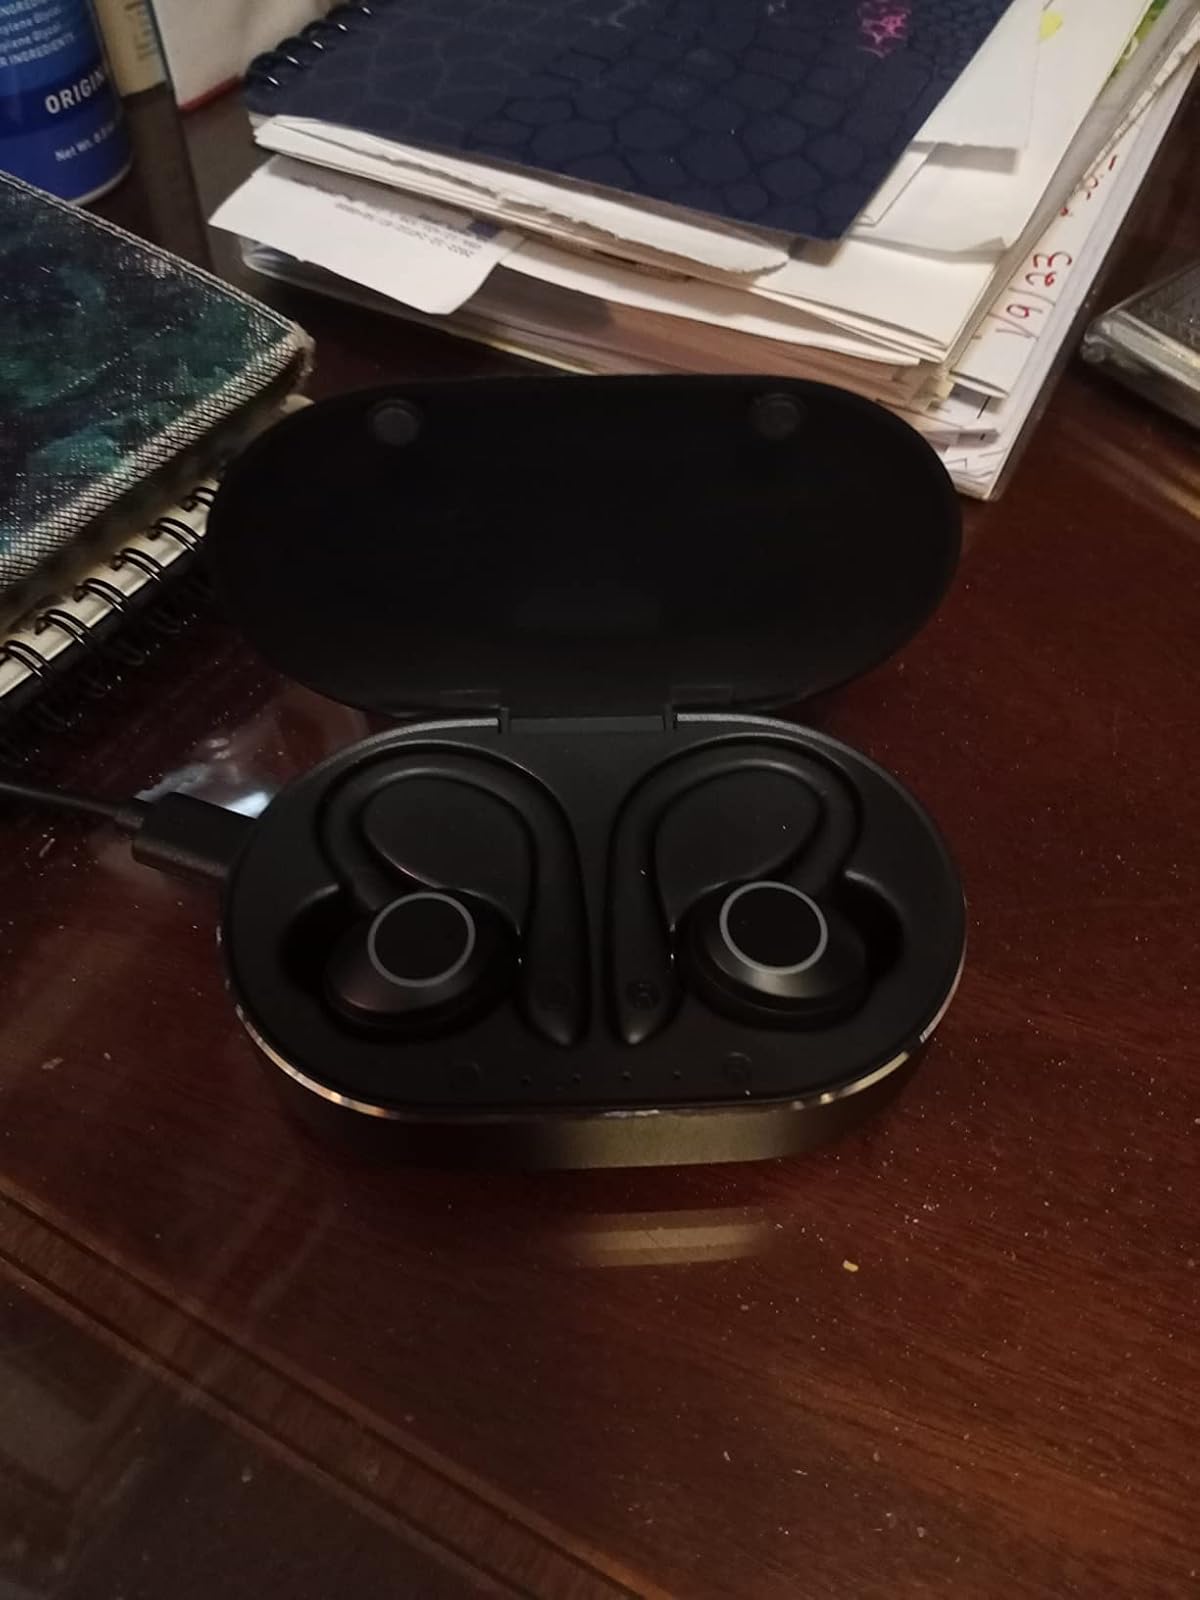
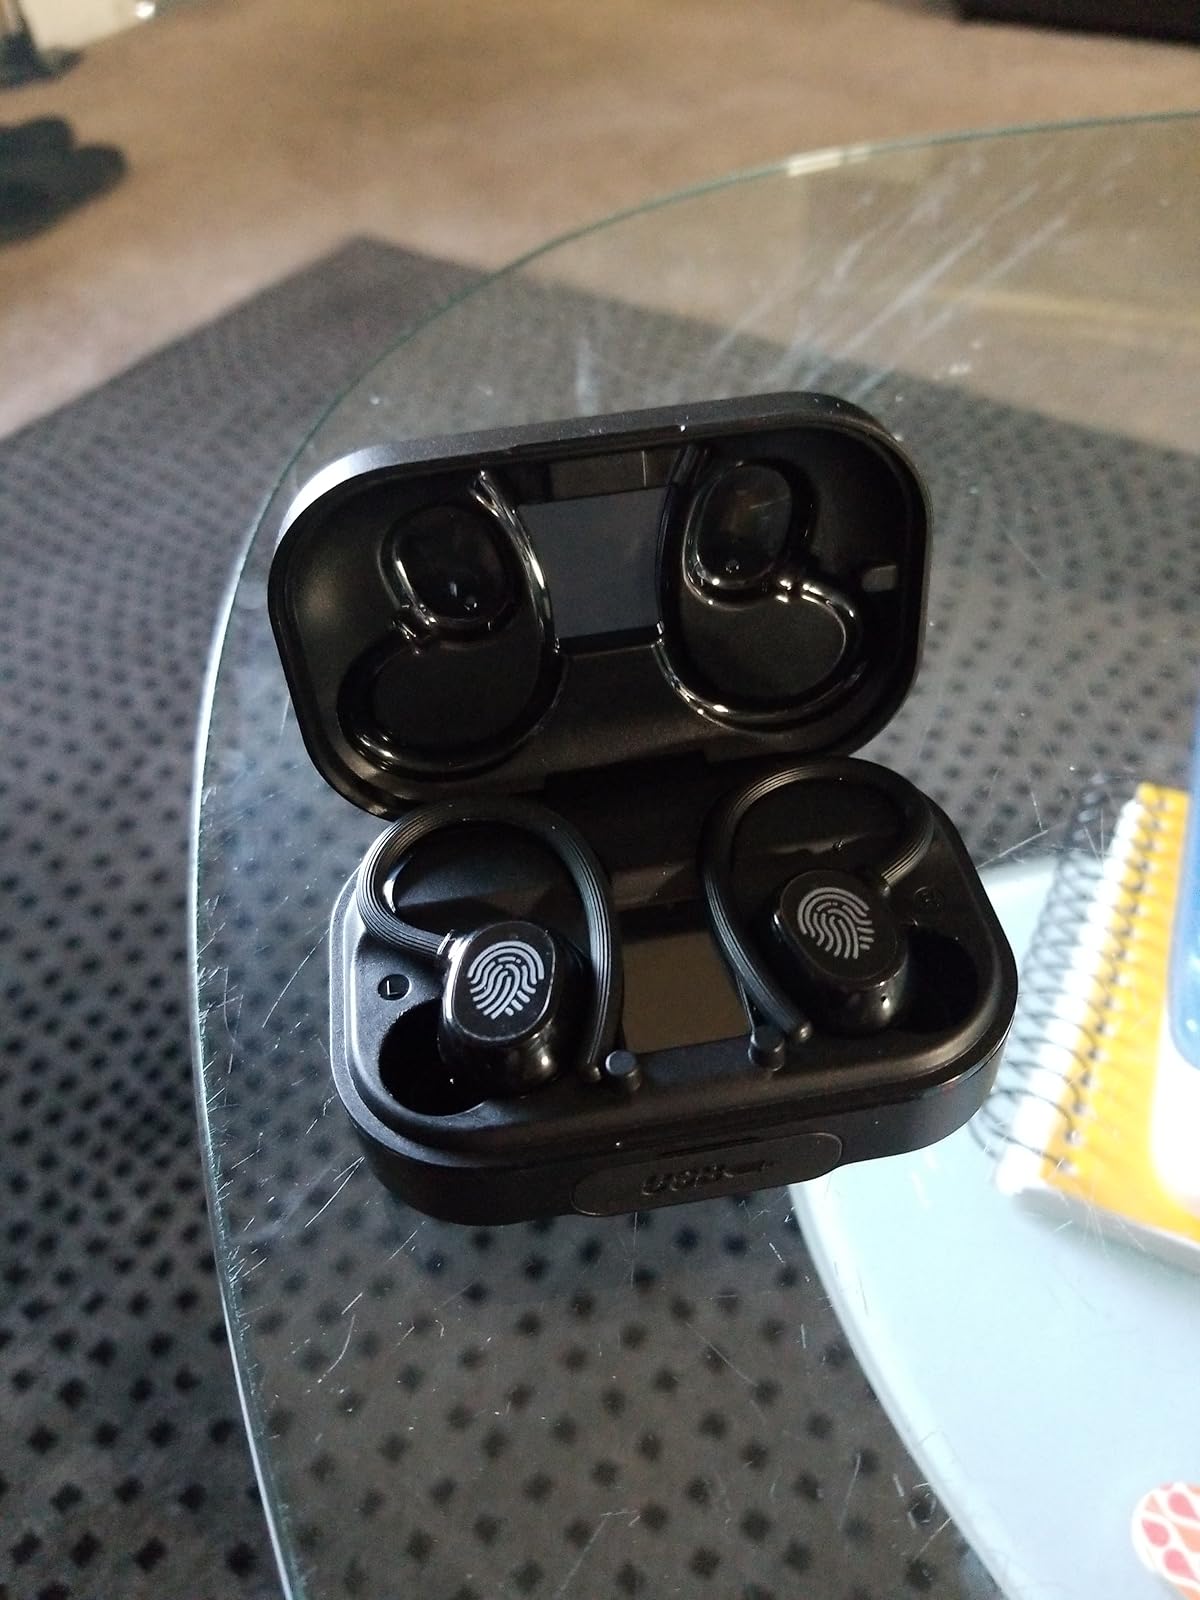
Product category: earbuds
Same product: no